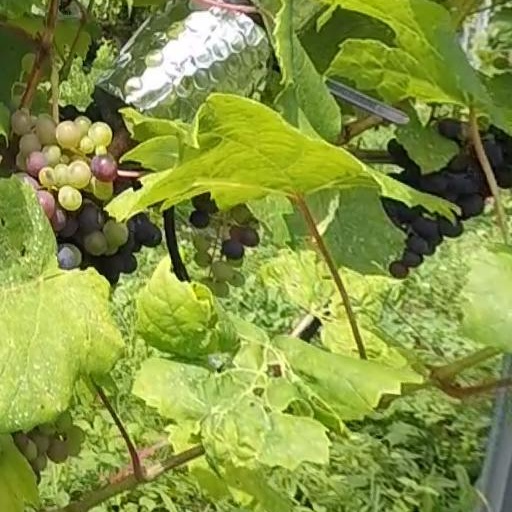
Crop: grape